Paschalis Voutsias

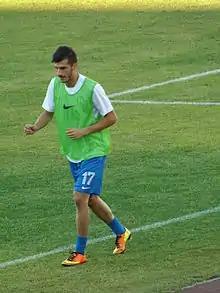
Voutsias warming up for Iraklis

Paschalis Voutsias (Greek: Πασχάλης Βουτσιάς, born 23 March 1990) is a football midfielder, who plays for Giannitsa.